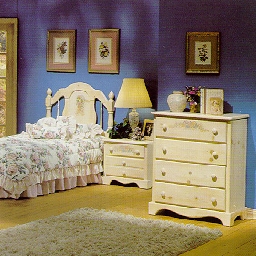
Room type: bedroom